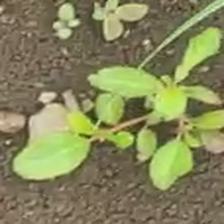
Weed species: Kena_(Commplina_benghalensio)